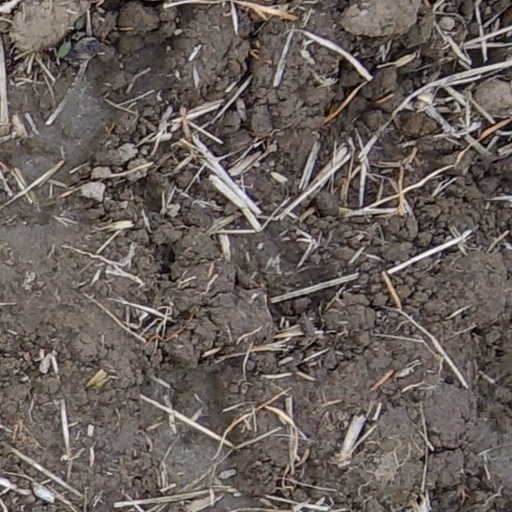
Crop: wheat